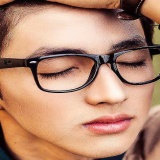
diễn viên Bình An